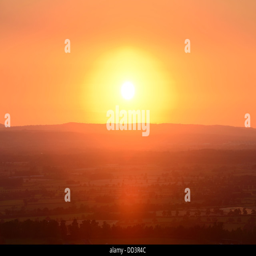
sunset over a city looking north west towards wales uk